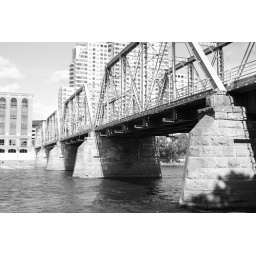
This is the blue pedestrian bridge near GVSU in downtown Grand Rapids